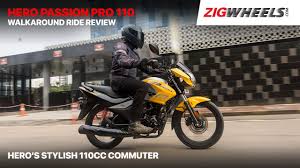
Vehicle type: Motorcycles